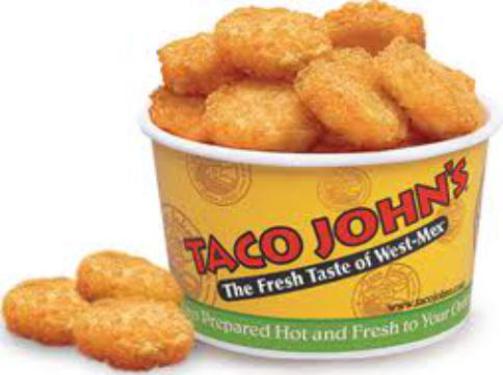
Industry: Food